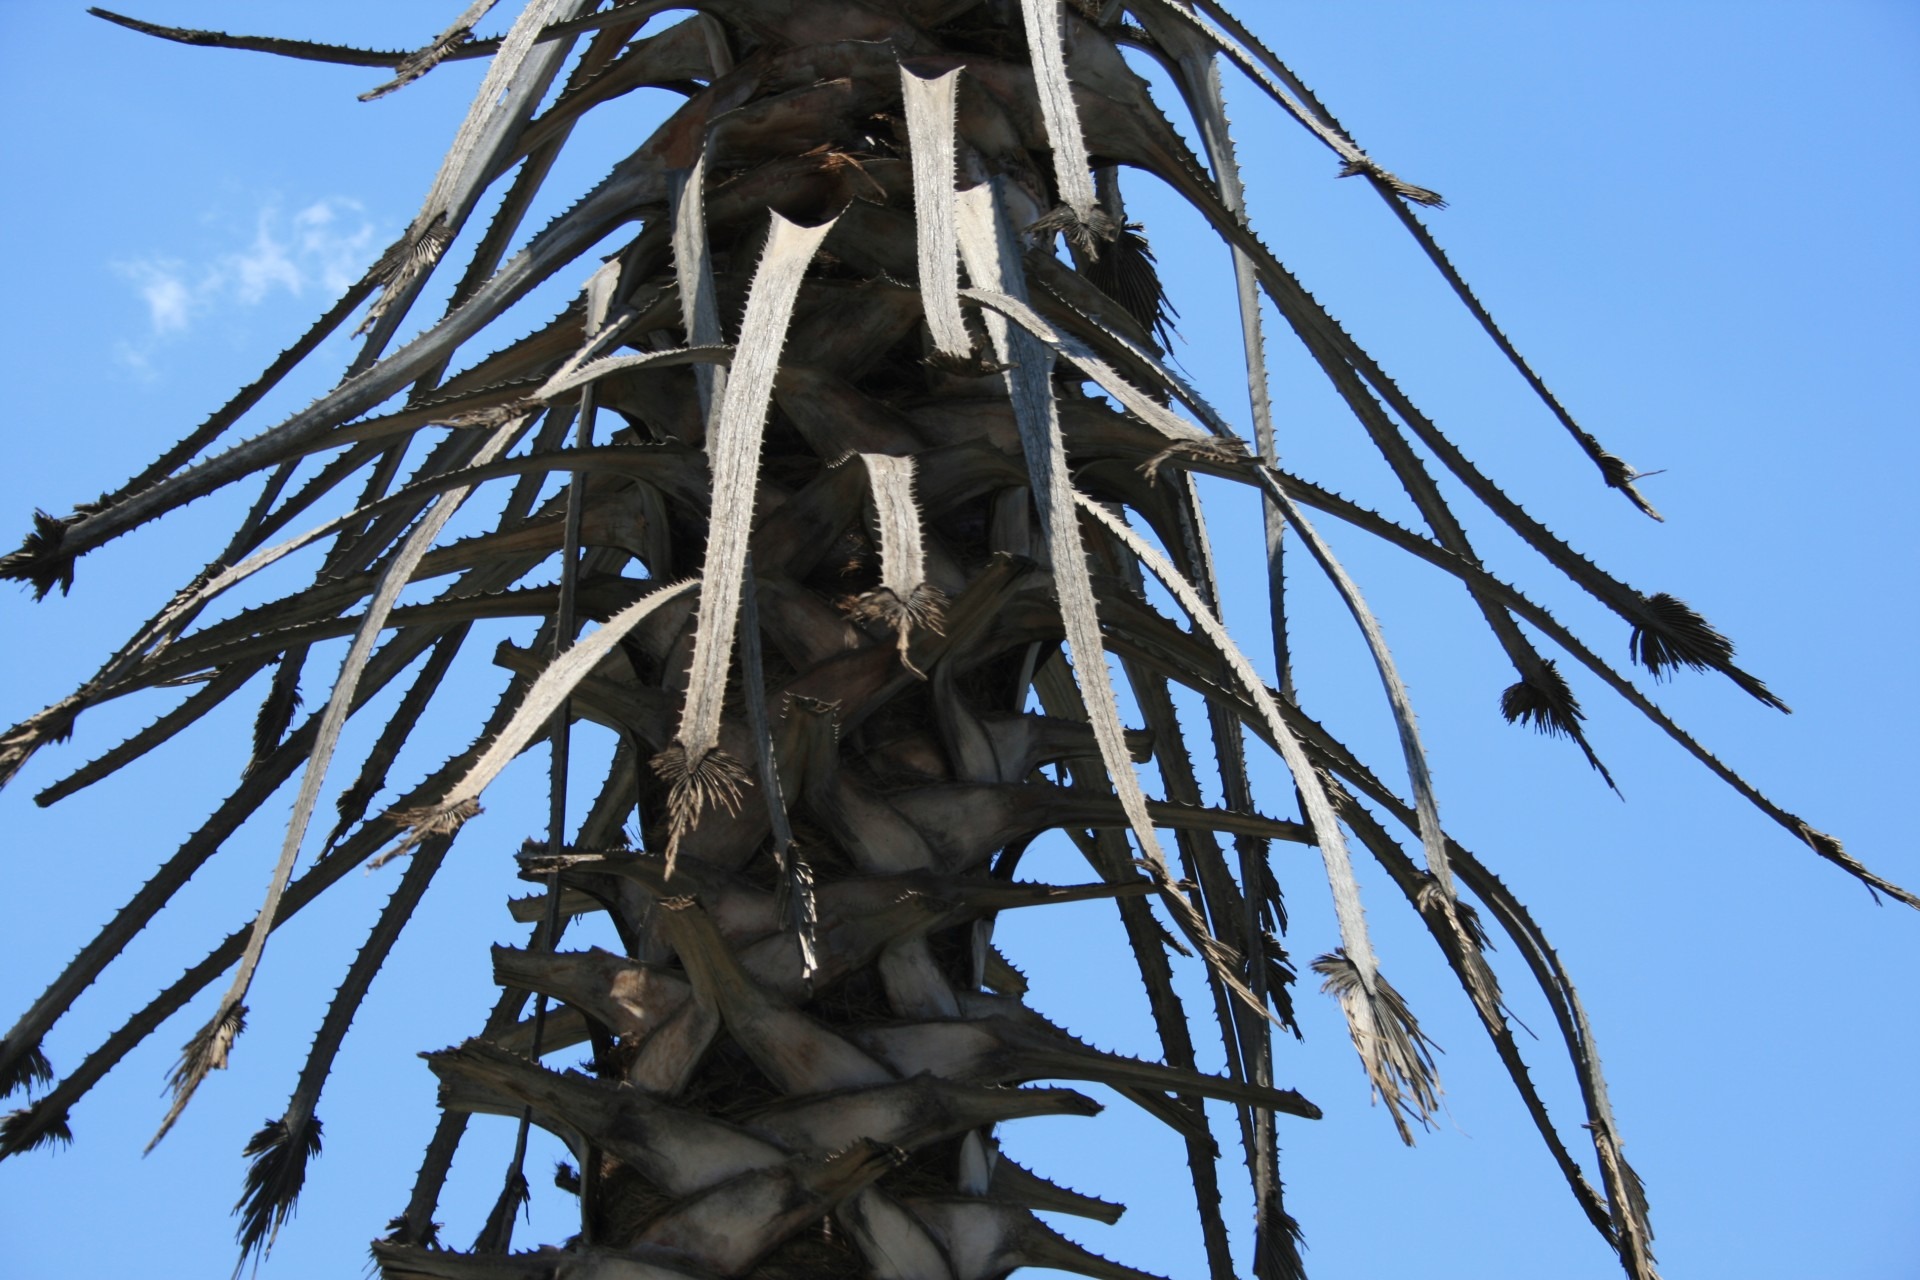
tree, branch, plant, sky, flower, trunk, dry, palm, brown, blue, cycle, twig, stalks, scales, woody plant, land plant, arecales, stubs, leaf remnants